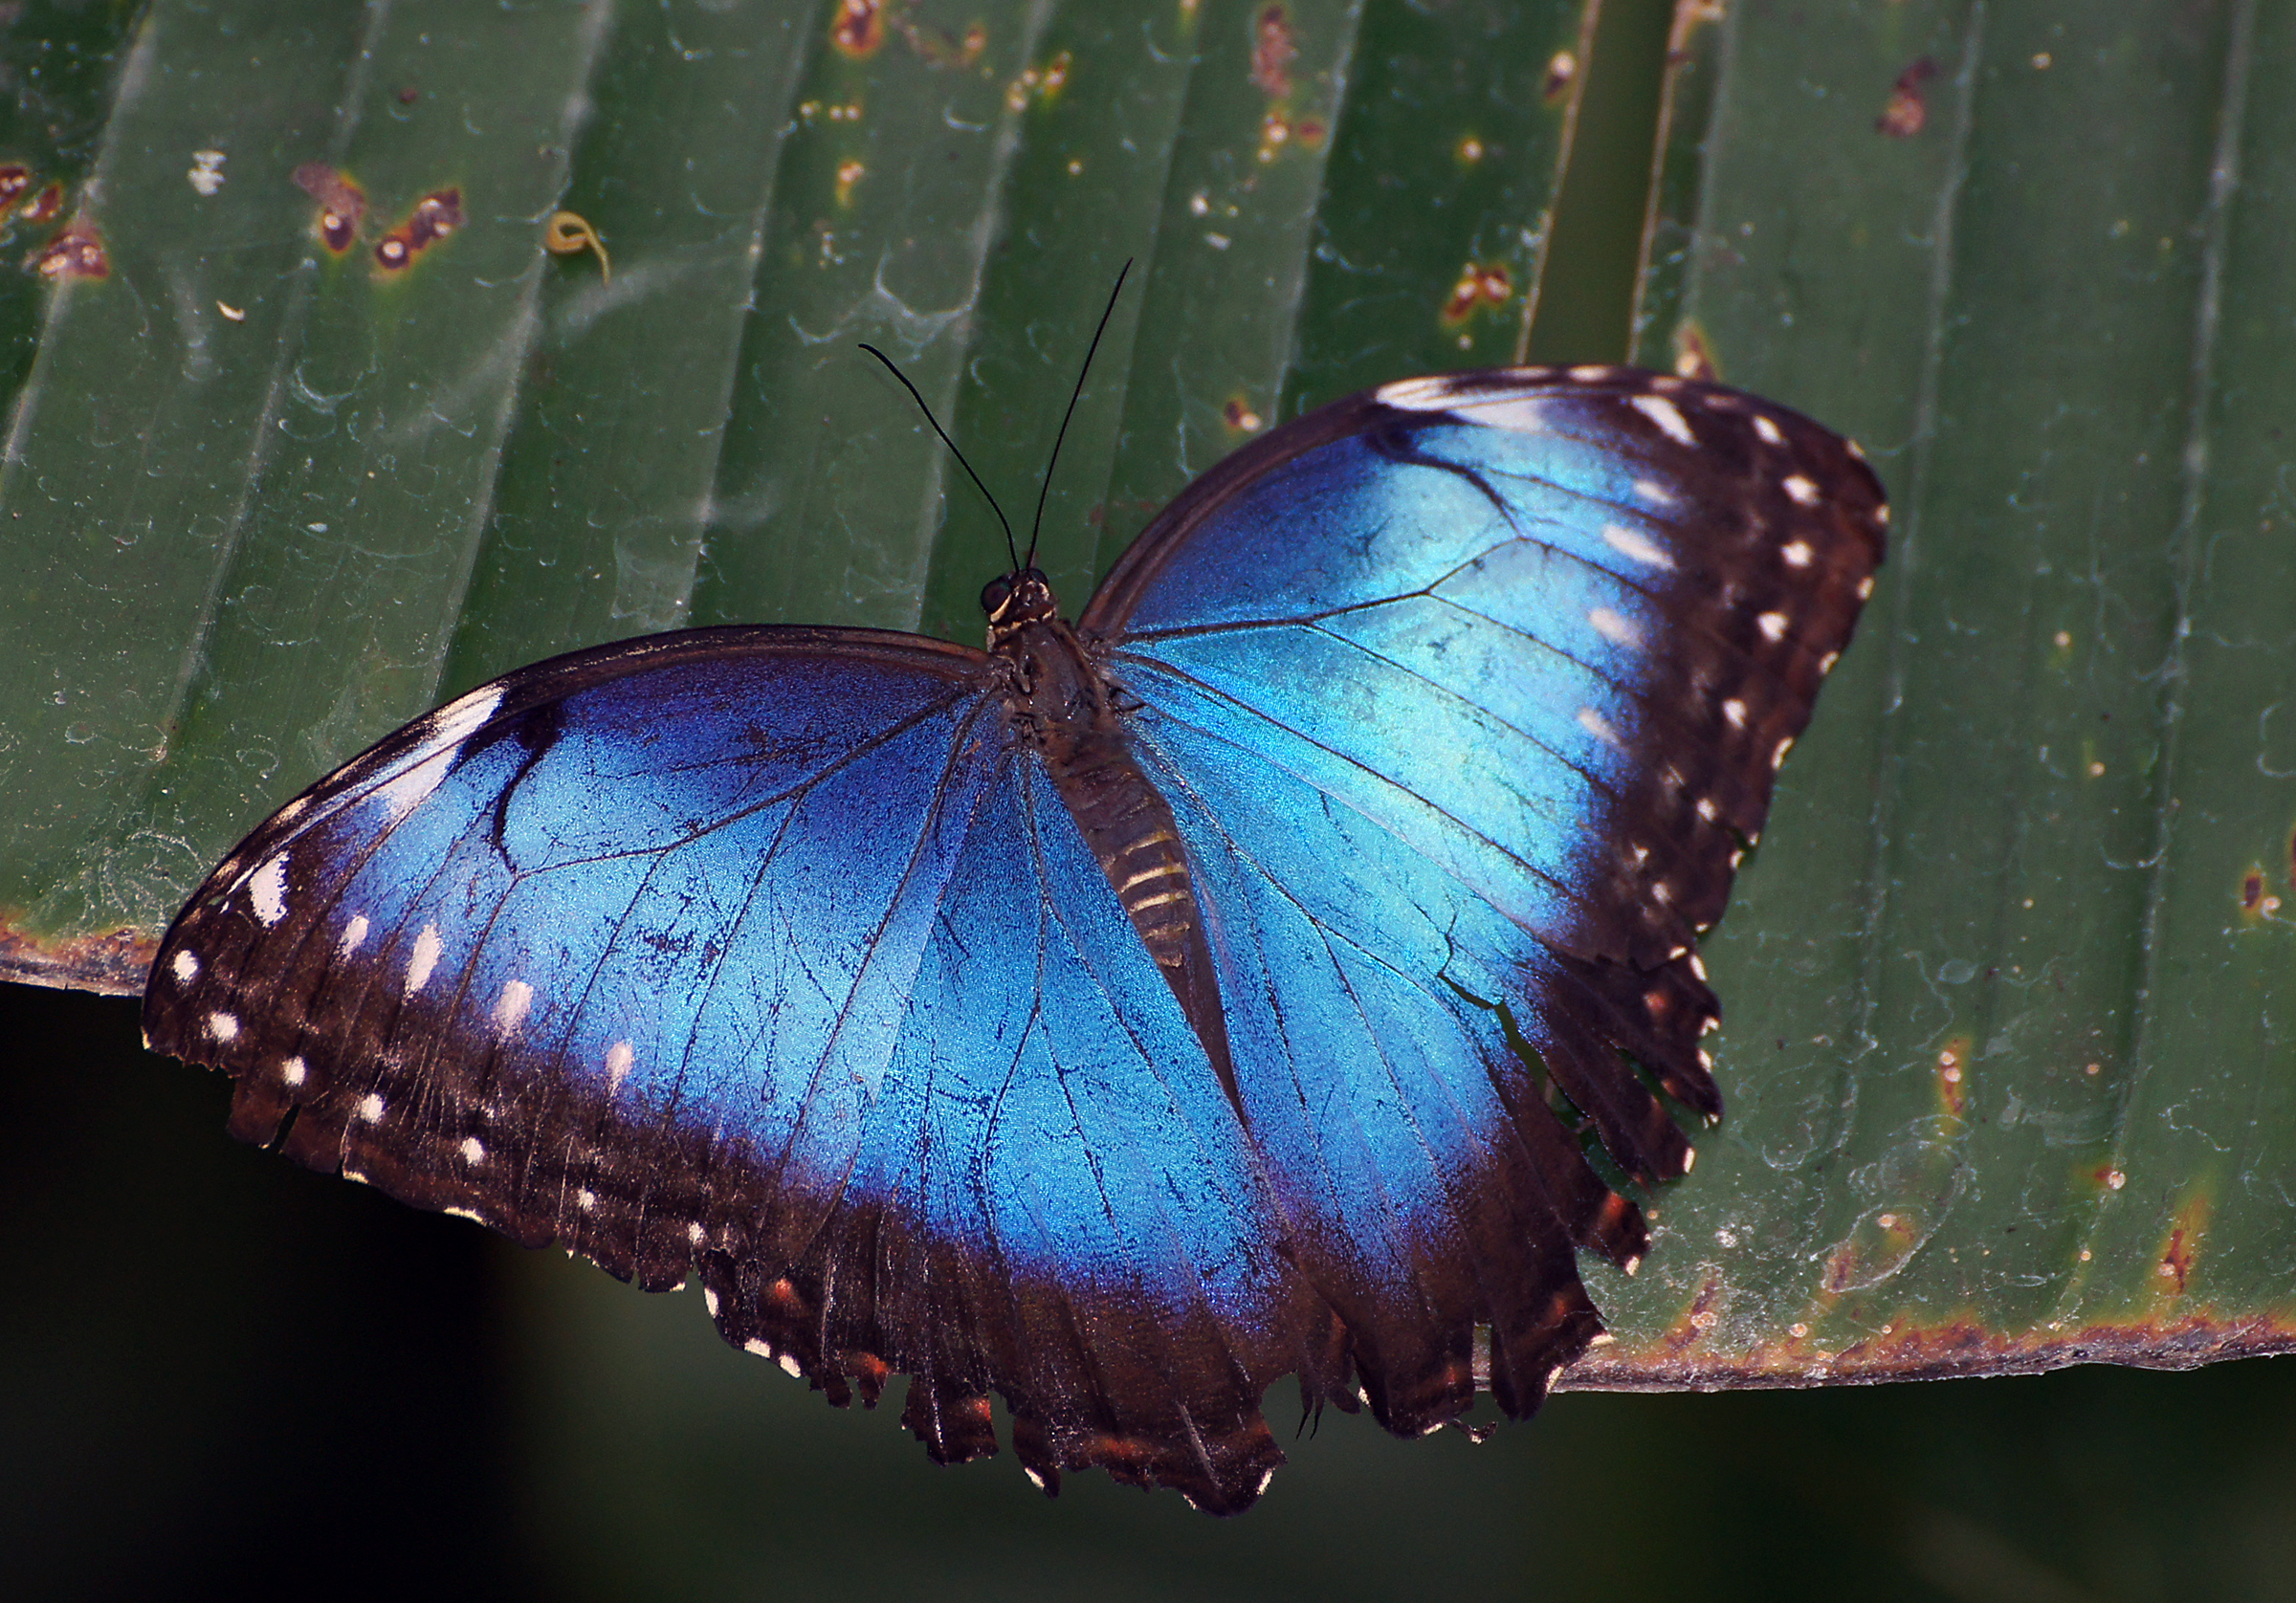
nature, wing, leaf, flower, wildlife, insect, macro, butterfly, fauna, invertebrate, close up, lepidoptera, butterflies, flickrsbestcreatures, butterflyhouse, butterflyspots, butterflyonleaf, bluemorph, bluewings, macro photography, arthropod, pollinator, plant stem, moths and butterflies, lycaenid